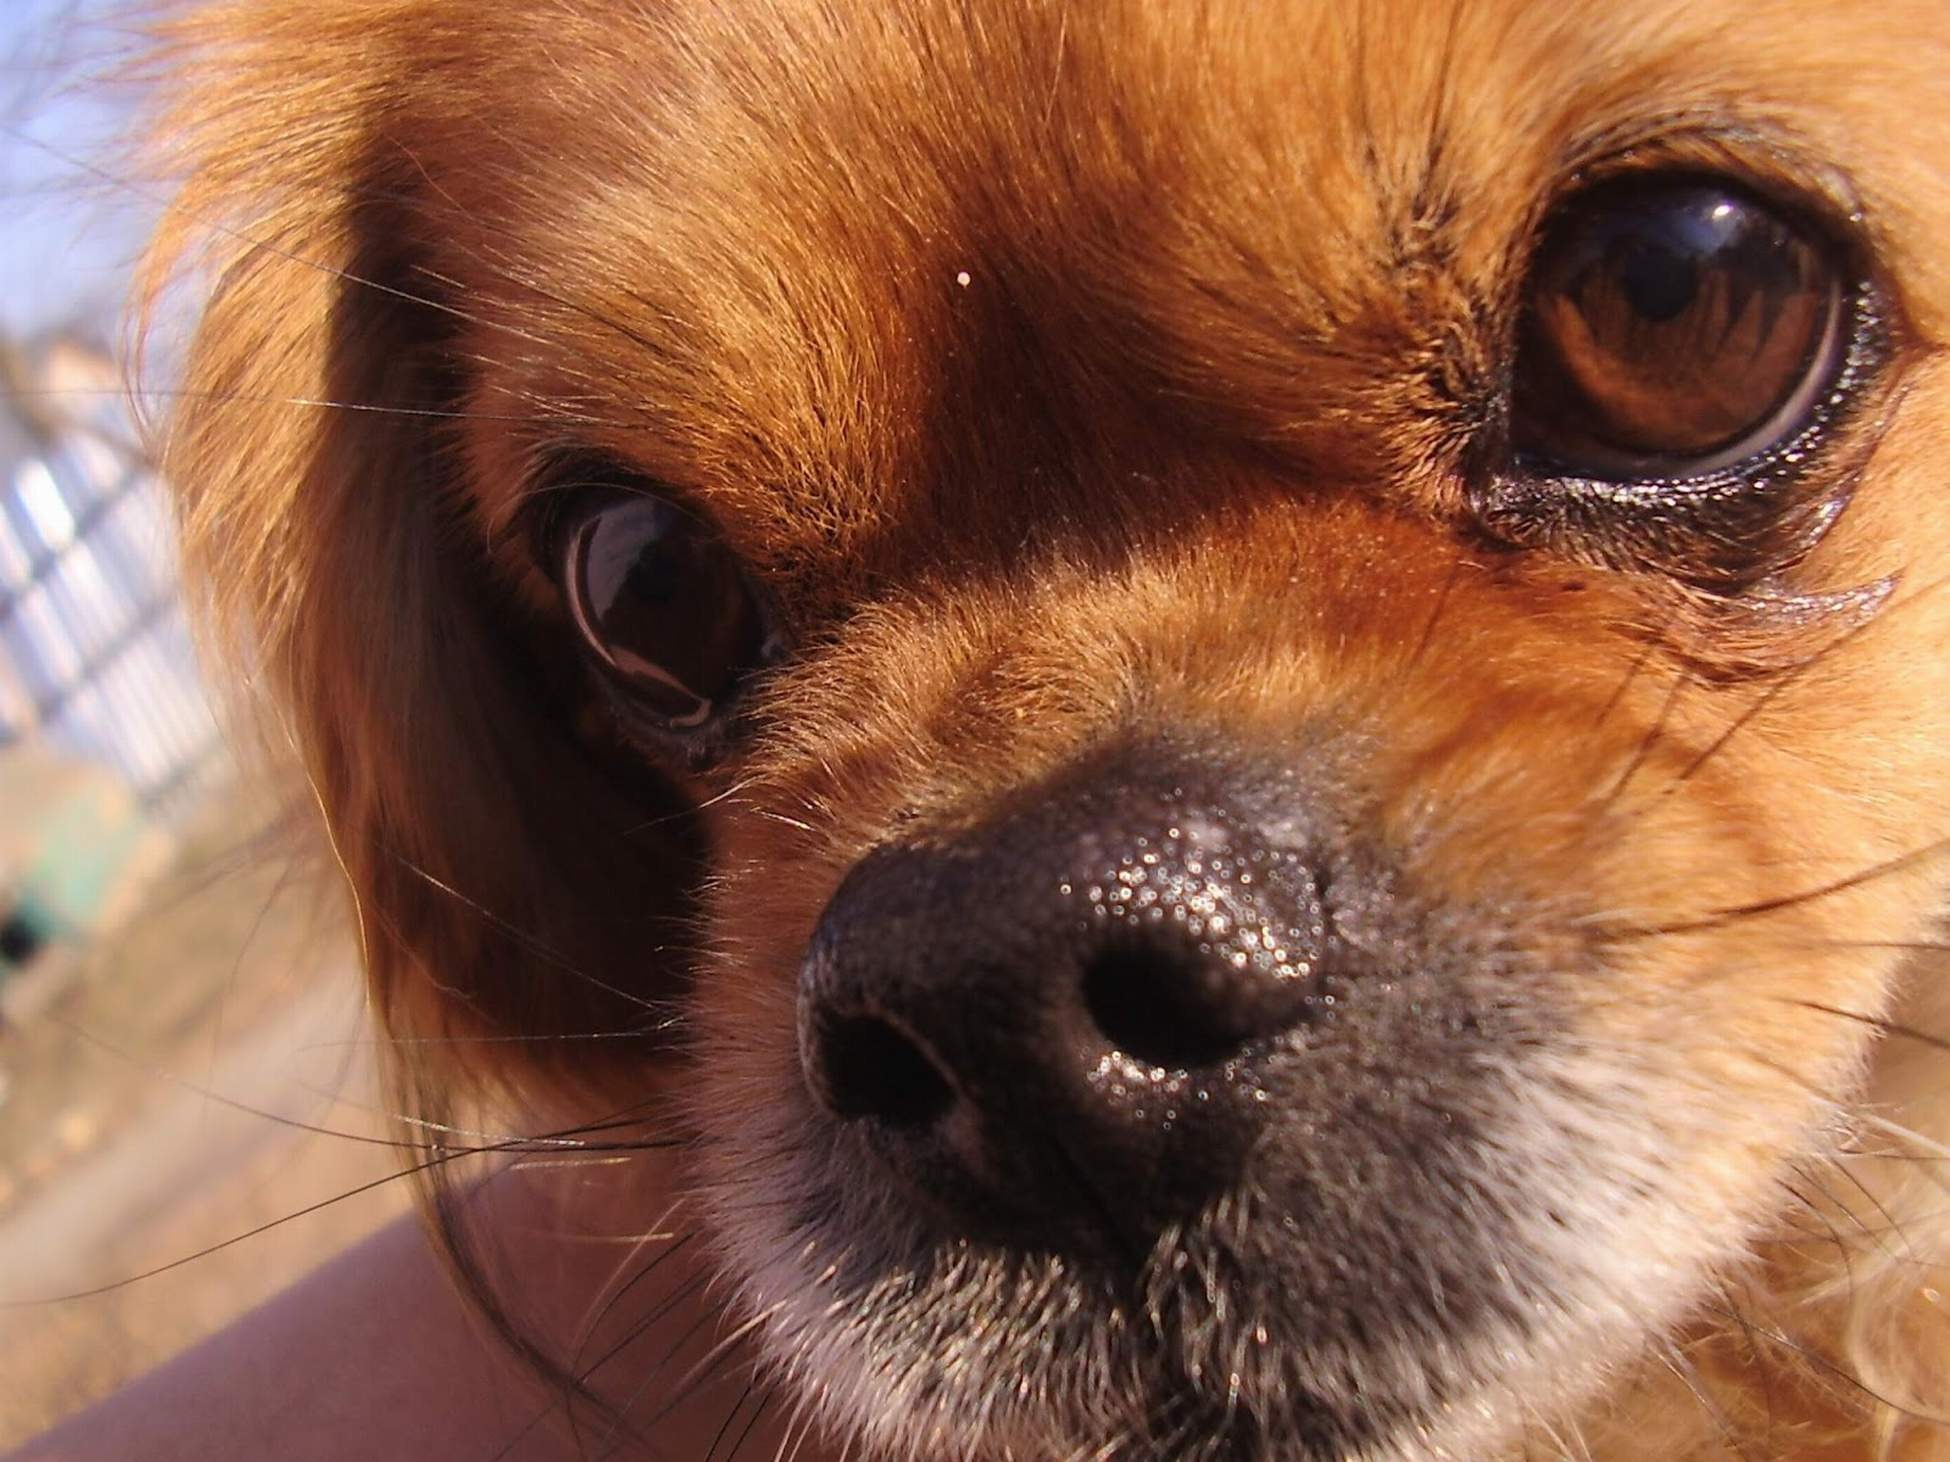
puppy, dog, animal, cute, mammal, close up, pets, nose, whiskers, snout, eye, vertebrate, organ, dog breed, pekingese, dog like mammal, dog breed group, dog crossbreeds, tibetan spaniel